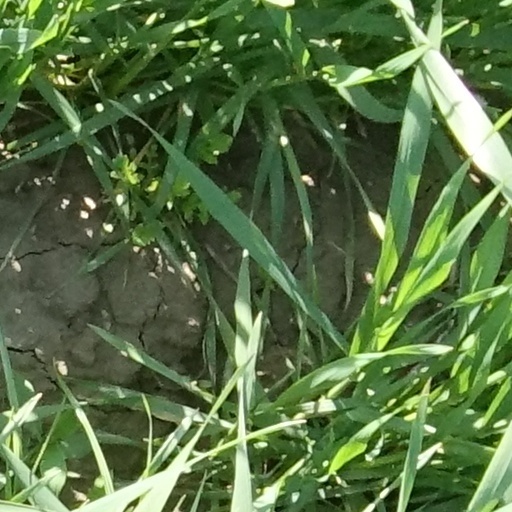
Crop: wheat